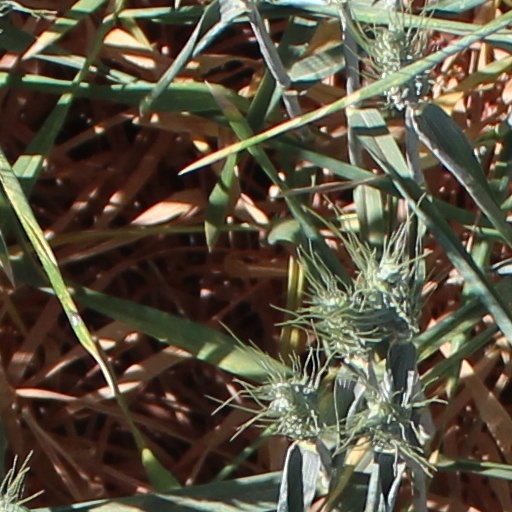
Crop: wheat